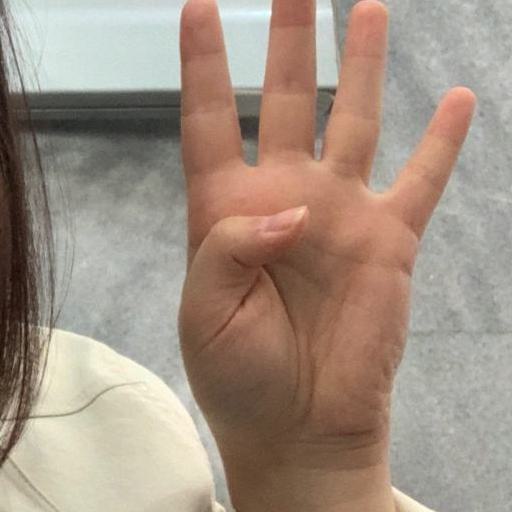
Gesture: four